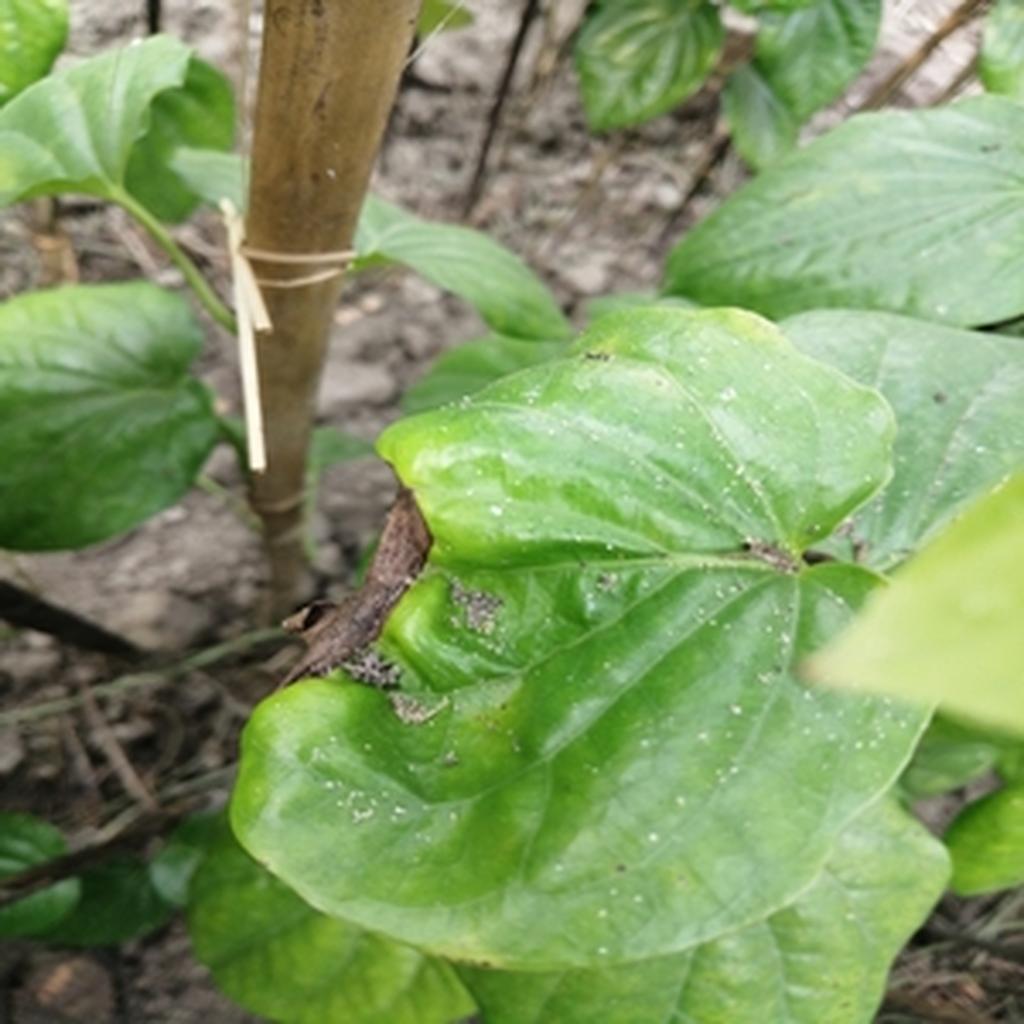
Label: Leaf_Rot